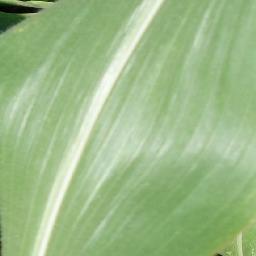
Label: Corn_(Maize)___Healthy